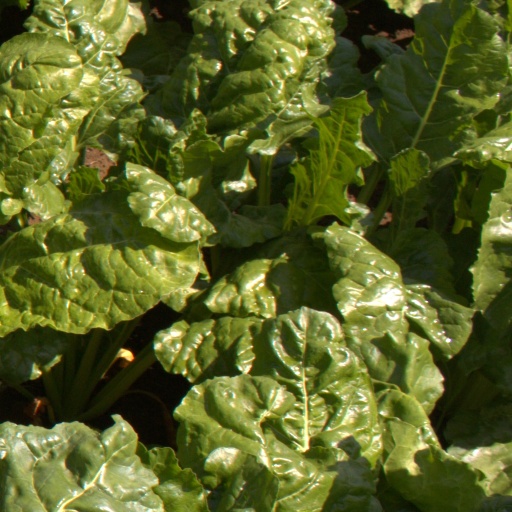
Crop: sugar beet